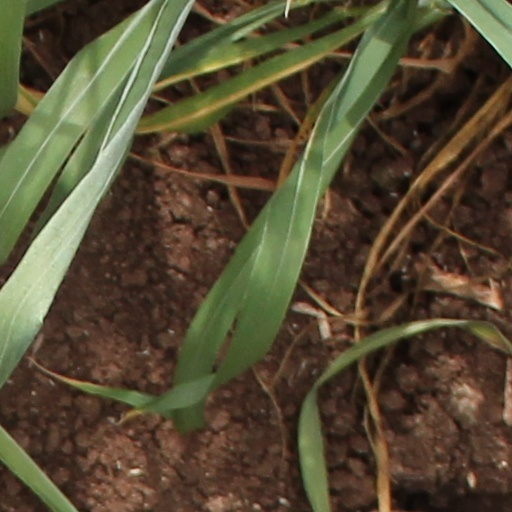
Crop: wheat